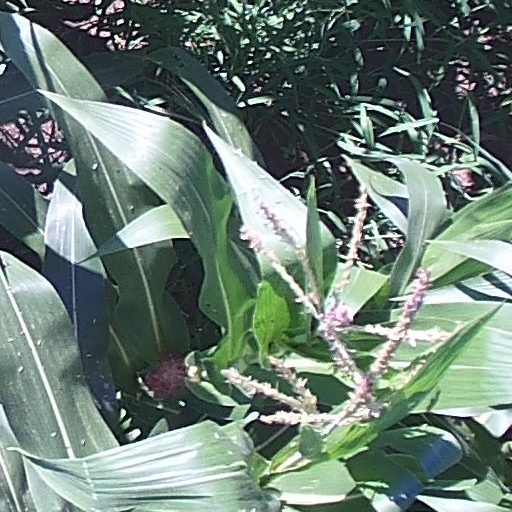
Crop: maize; corn